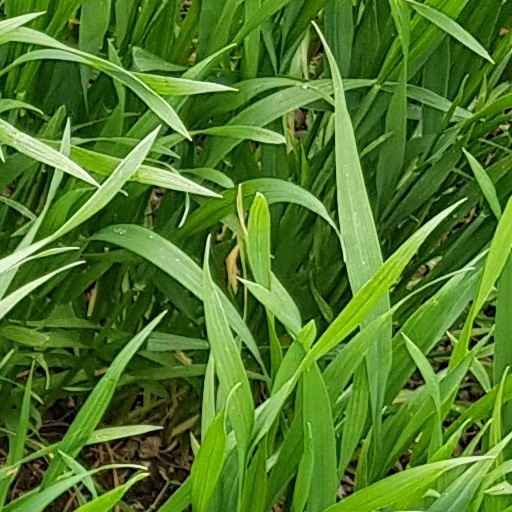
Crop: wheat